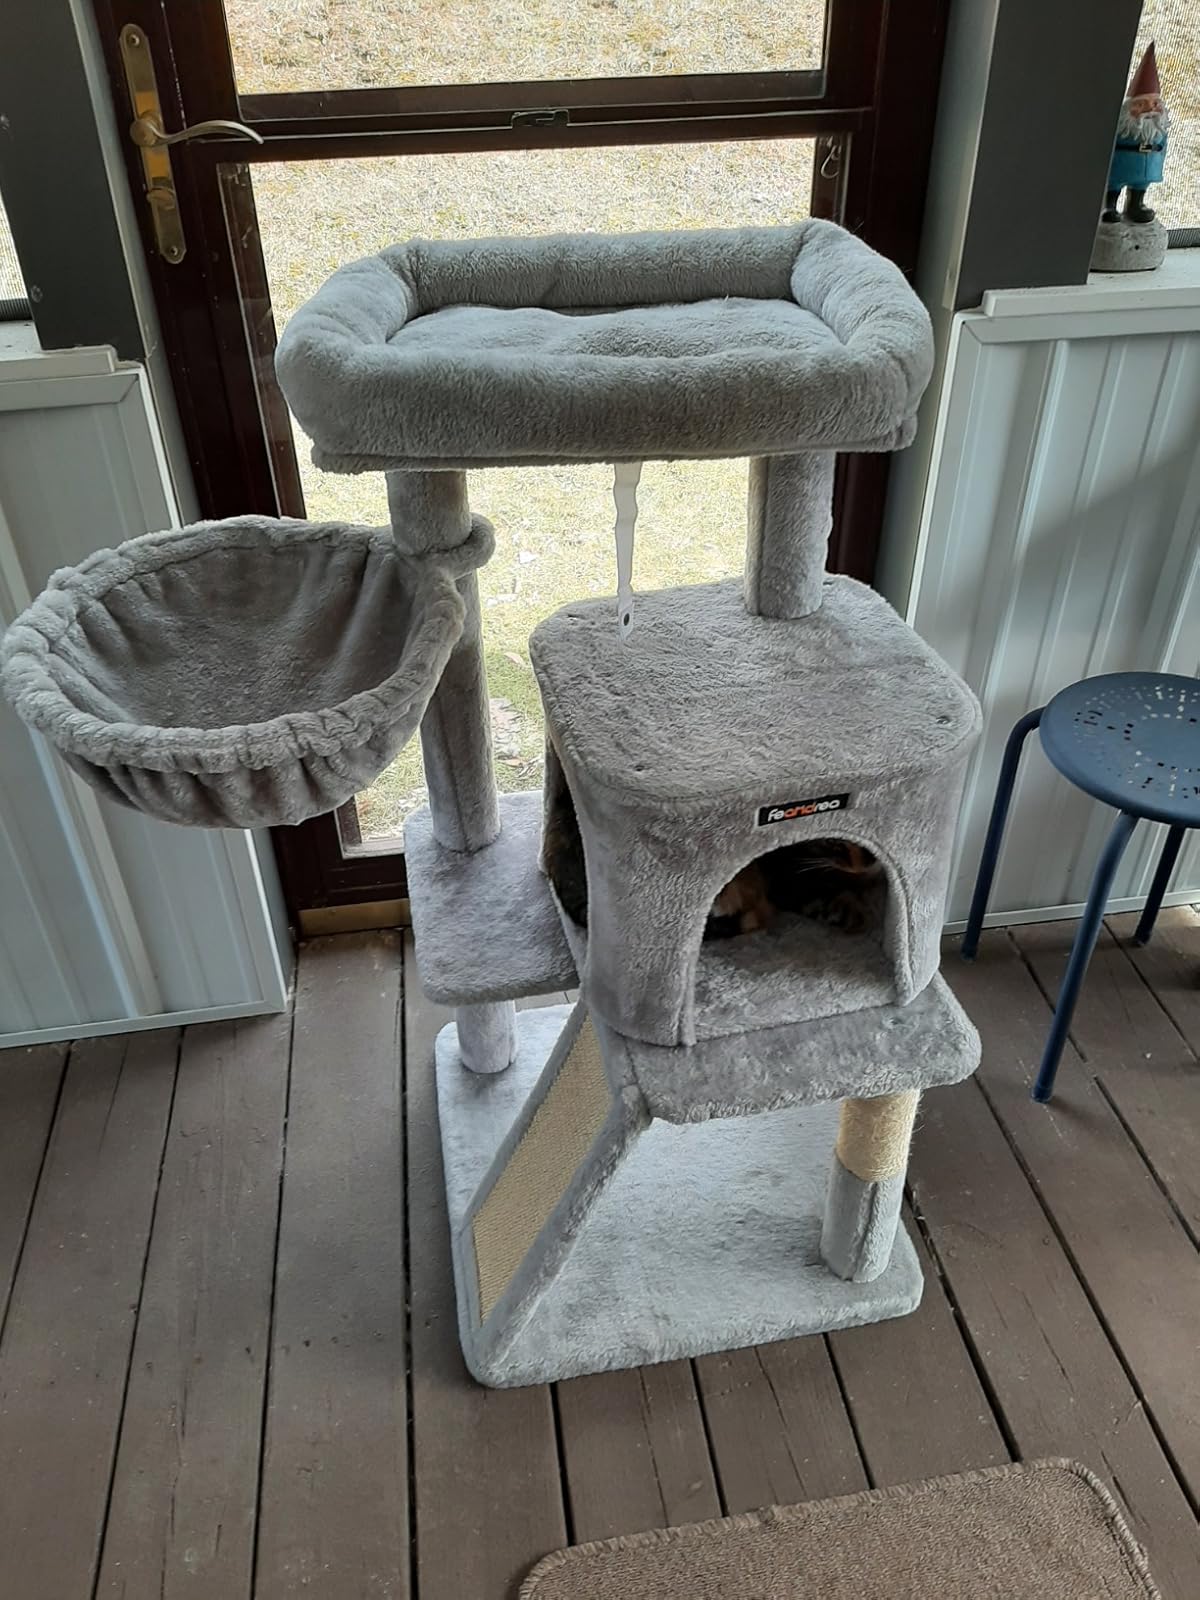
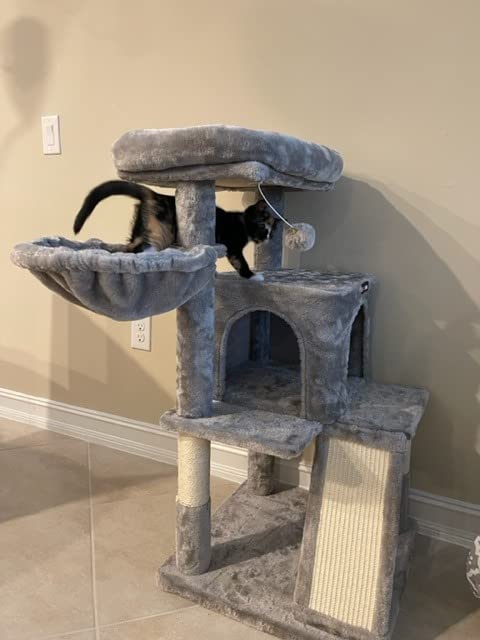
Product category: items_cat tree
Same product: yes